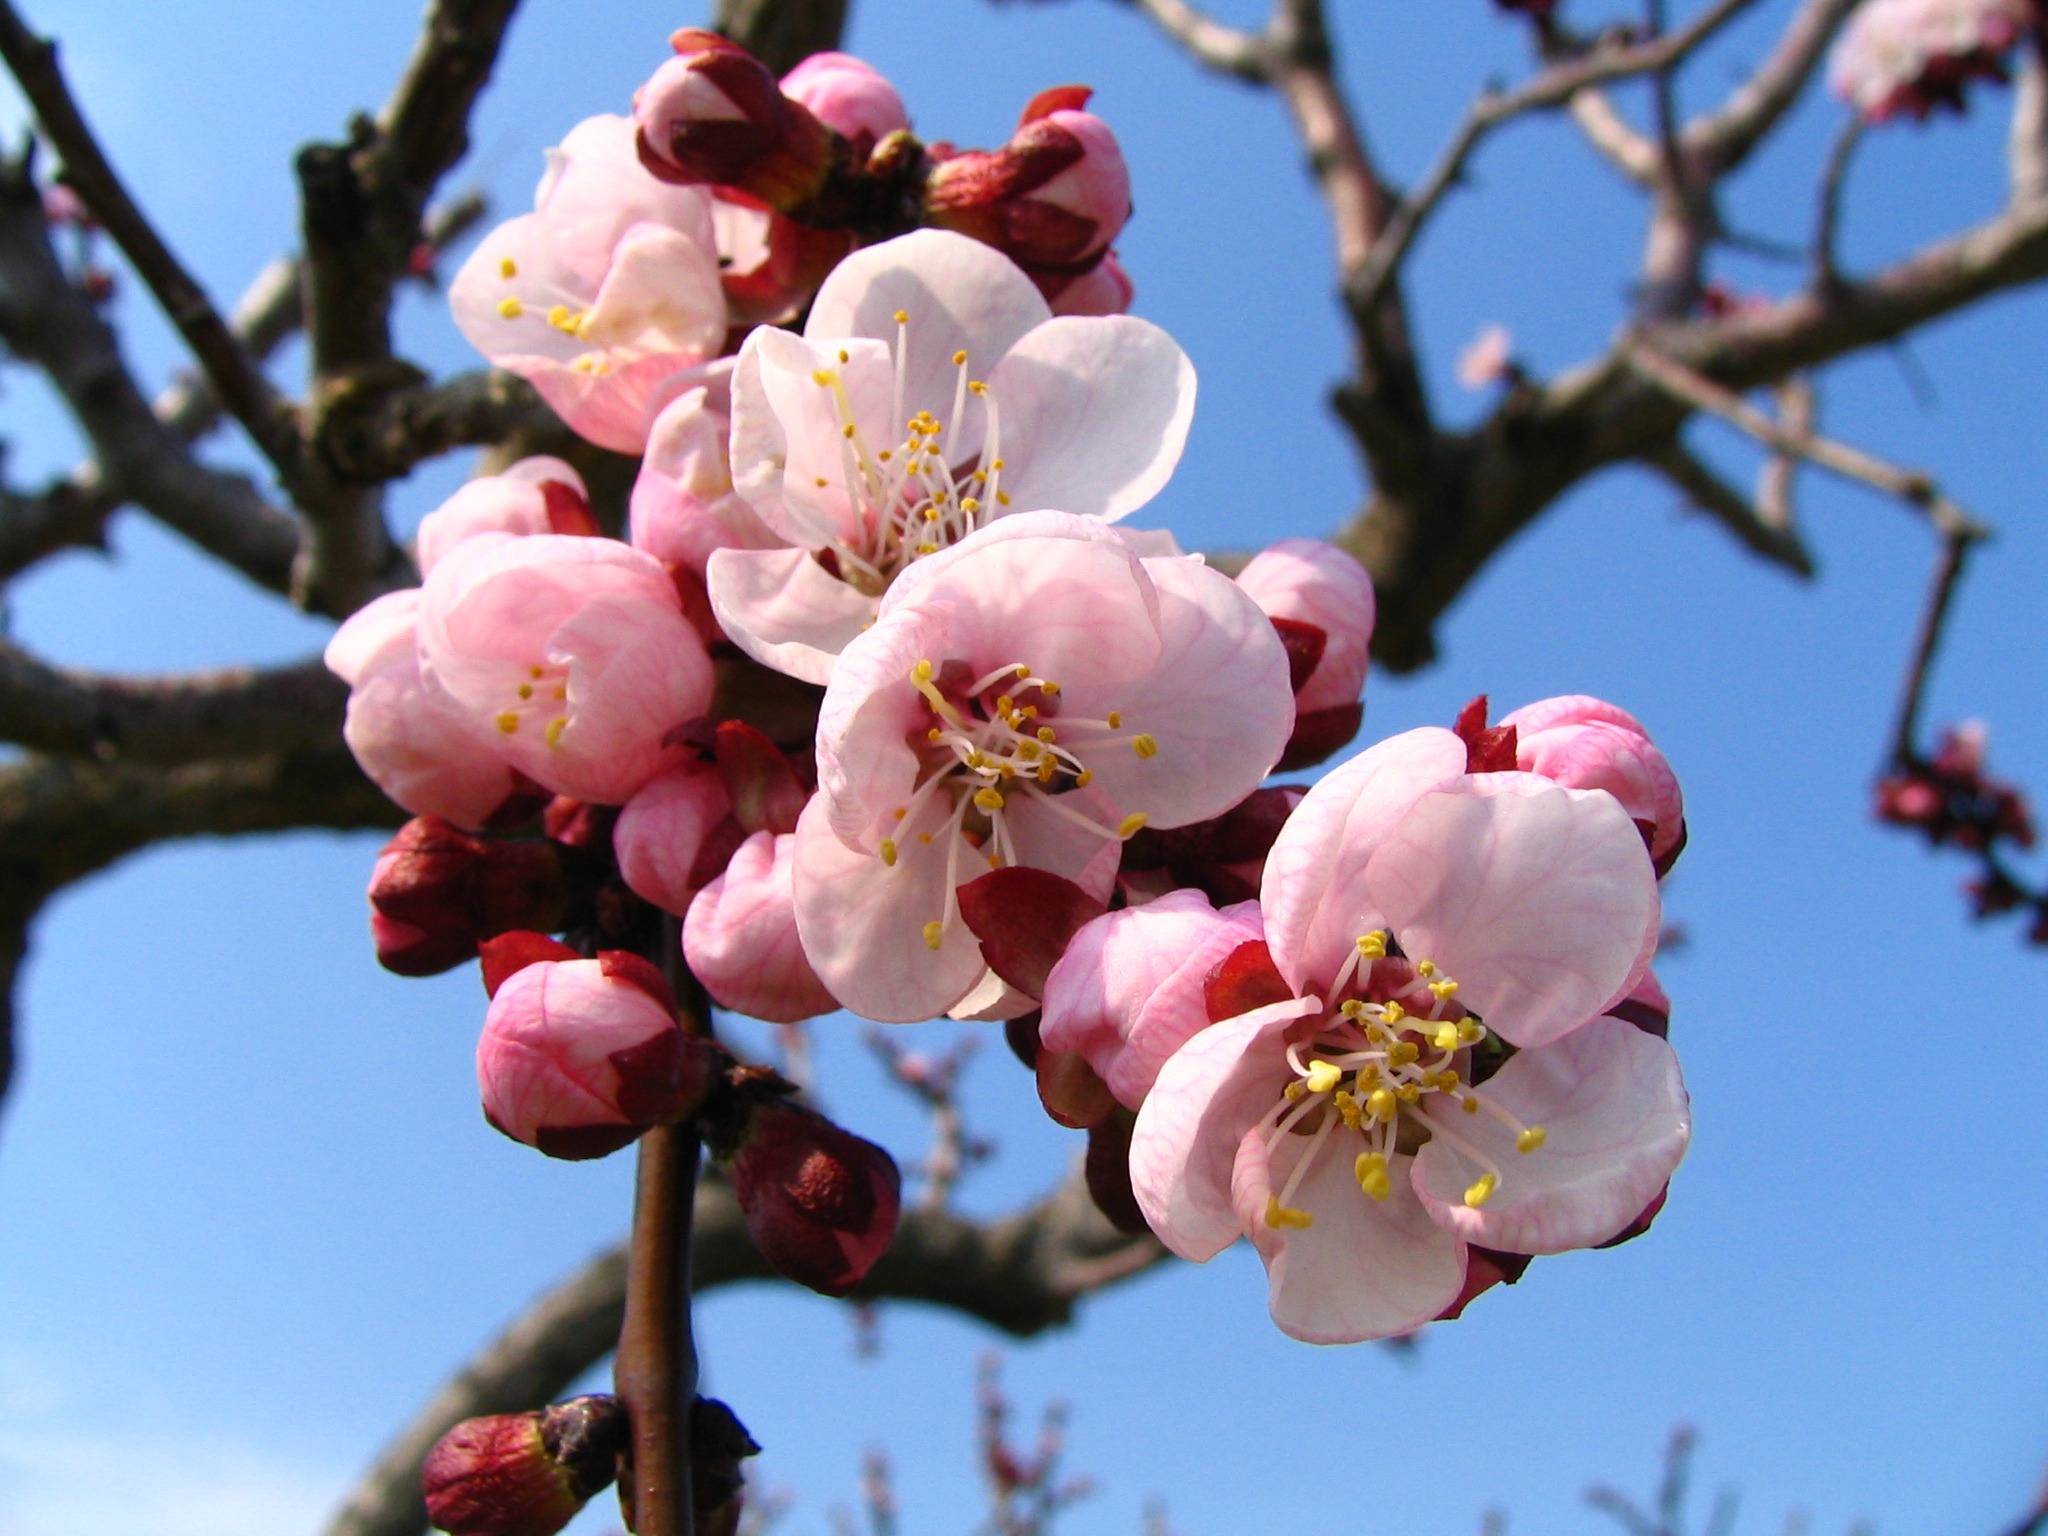
nature, branch, blossom, plant, fruit, flower, petal, food, spring, produce, pink, flora, season, cherry blossom, flowers, cherry, flowering plant, rose family, land plant